Drop impact

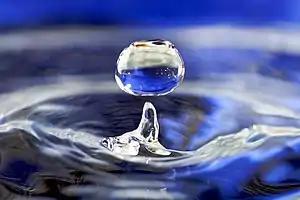
A drop striking a liquid surface; in this case, both the drop and the surface are water.

In fluid dynamics, drop impact occurs when a drop of liquid strikes a solid or liquid surface. The resulting outcome depends on the properties of the drop, the surface, and the surrounding fluid, which is most commonly a gas.